Bending

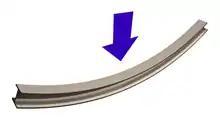
Bending of an -beam

In applied mechanics, bending (also known as flexure) characterizes the behavior of a slender structural element subjected to an external load applied perpendicularly to a longitudinal axis of the element.